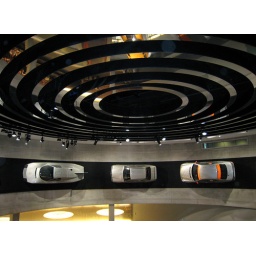
Interesting view. The cars here are mounted on the wall below a spiral ceiling.